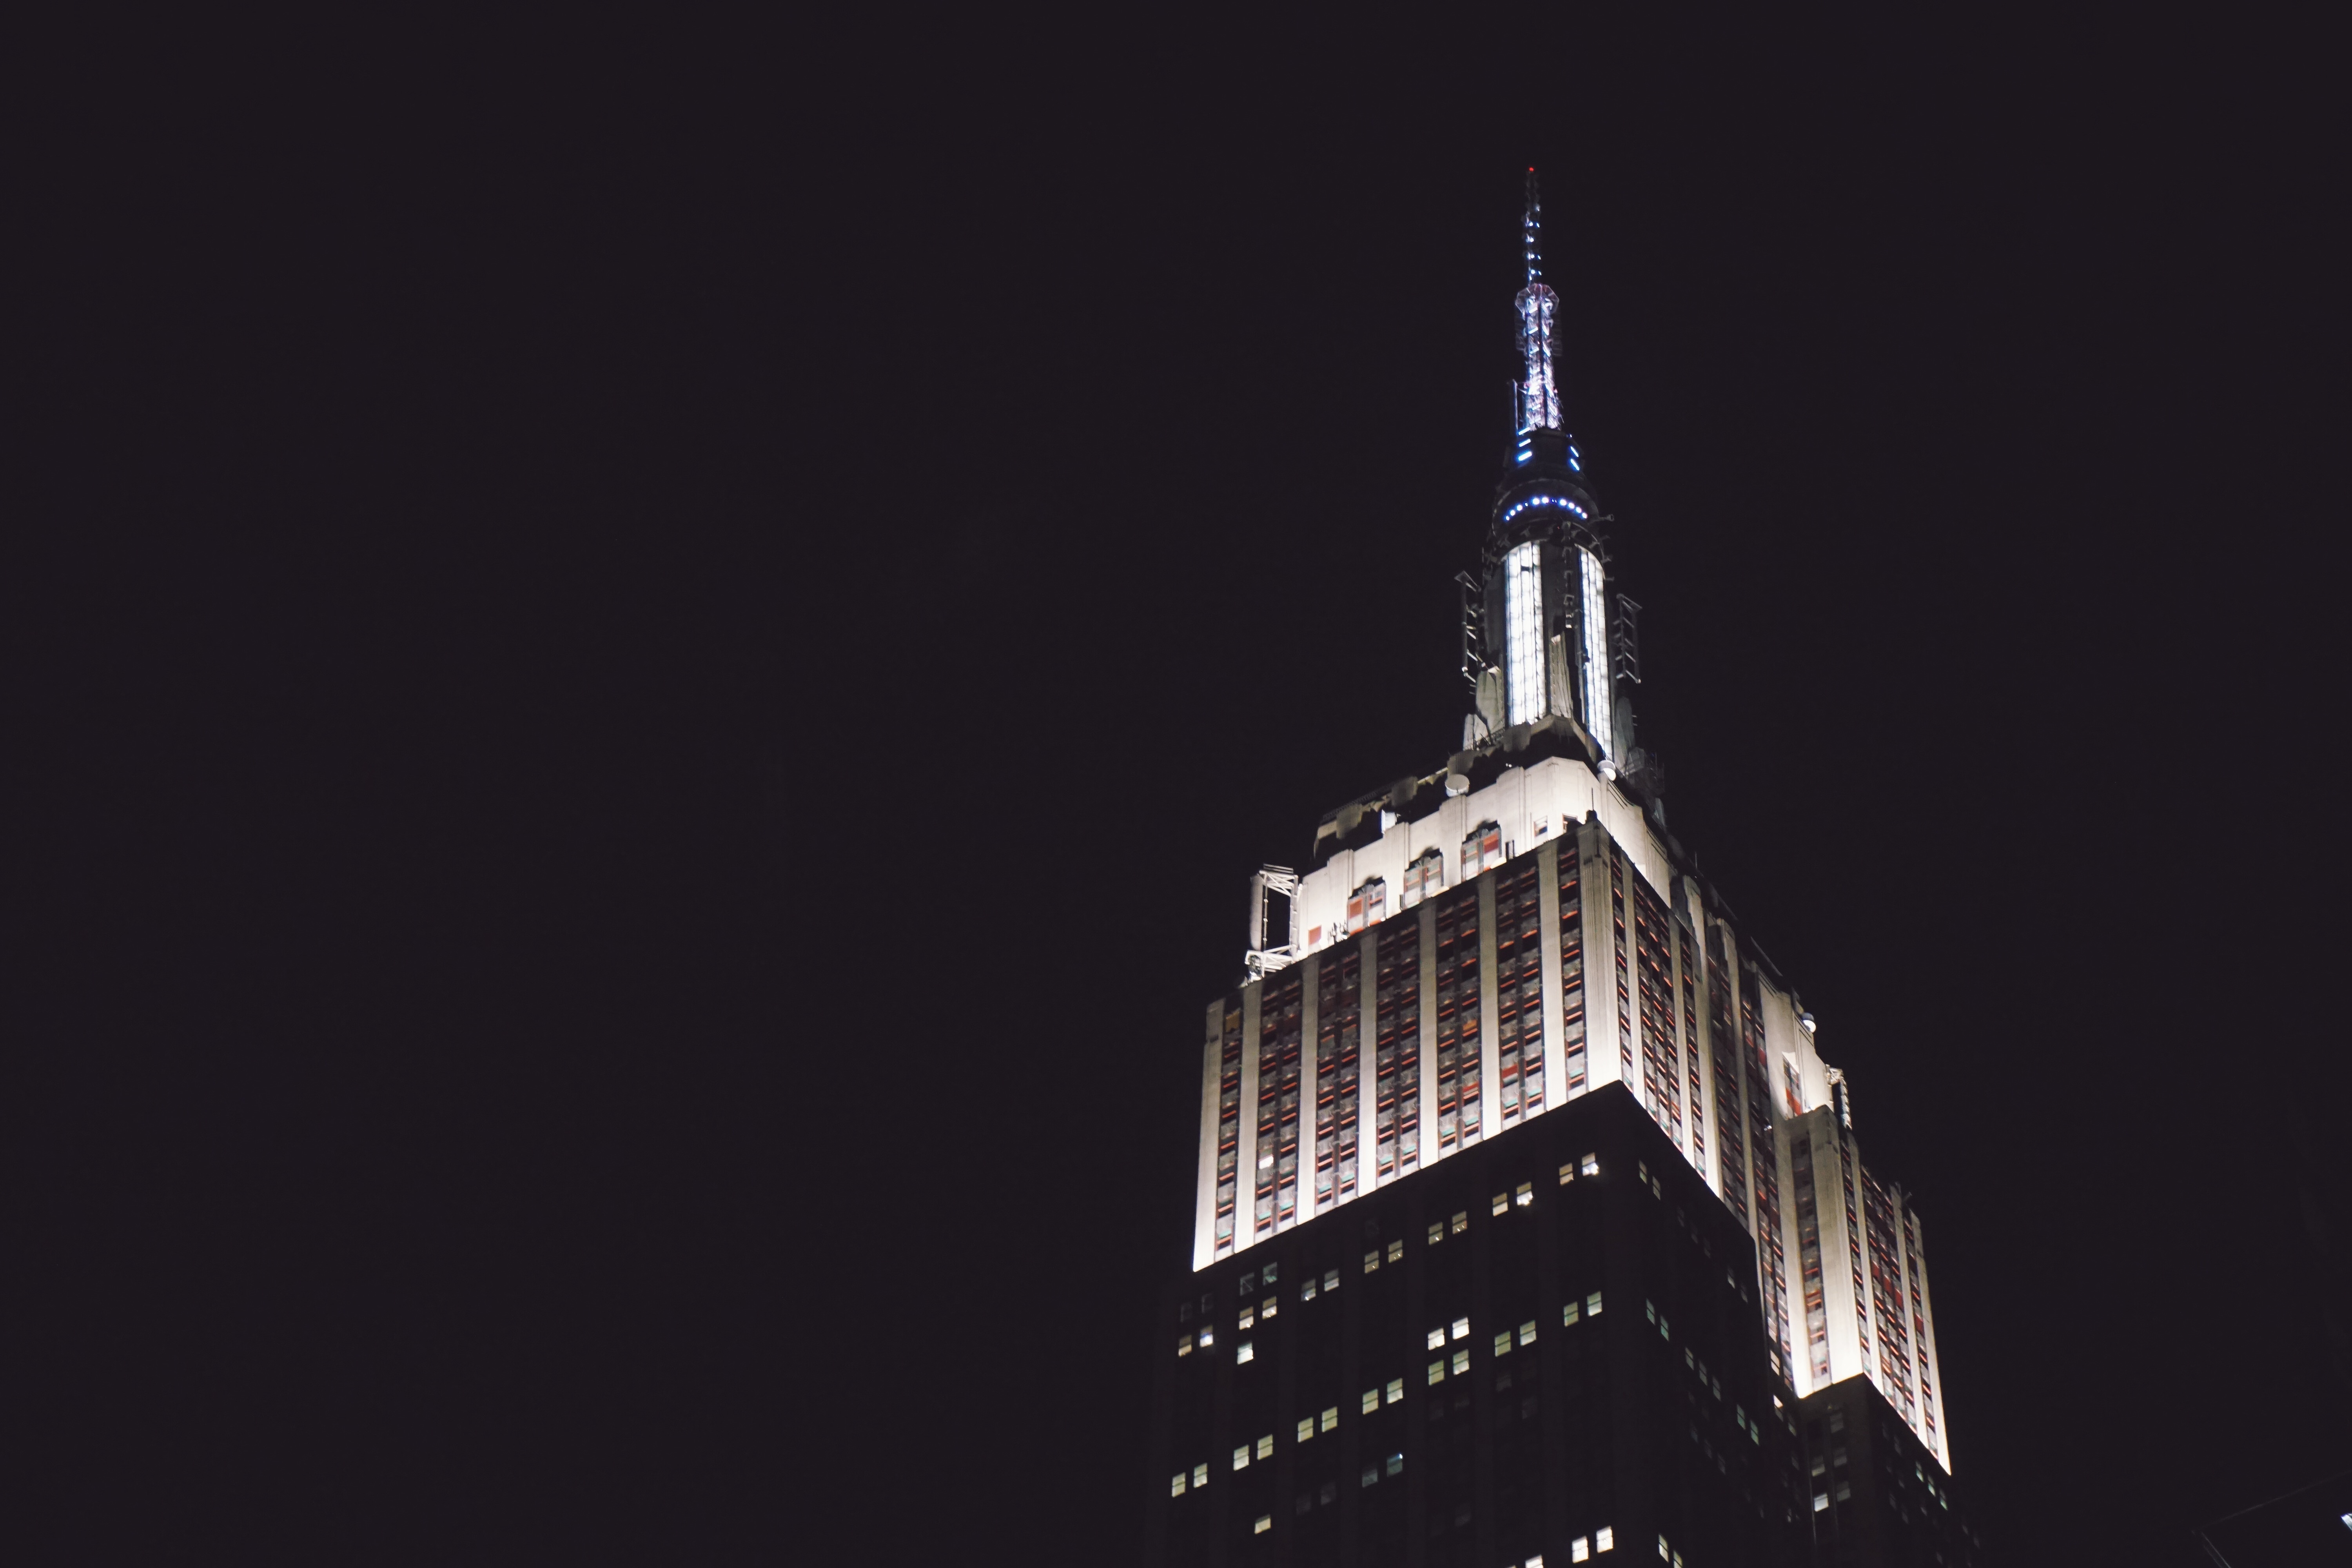
black and white, skyline, night, skyscraper, reflection, tower, darkness, monochrome photography